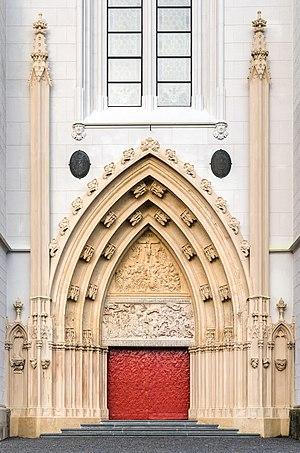
La basilique de Mariazell est le plus important lieu de pèlerinage de l'Autriche, ainsi que l'un des principaux sites de pèlerinages de l'Europe. À l'intérieur de l'église, une image miraculeuse en bois de la Vierge Marie est honorée.